Alex Foster (rugby league)

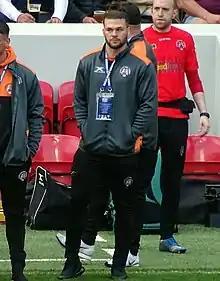
Foster pre-game for the Castleford Tigers in 2019

Foster made his return to the team following the 2020 season's Covid-19 suspension, after spending 16 months on the sidelines. In the remainder of the season, he made 8 appearances and scored 1 try.